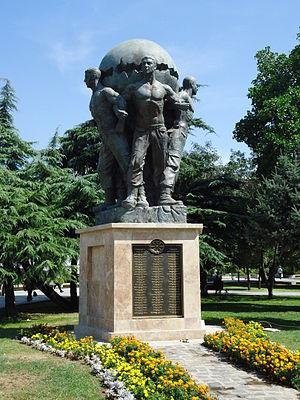
Monument des défenseurs de la MacédoineБеларуская: Помнік абаронцам МакедонііУкраїнська: Пам'ятник захисникам МакедоніїRomână: Monumentul a apărătorilor din Macedonia
L'insurrection albanaise de 2001 en Macédoine est une insurrection armée menée par l'Armée de libération nationale, organisation d'origine kosovare, contre le gouvernement de la République de Macédoine. Cette organisation manifestait ainsi la volonté des Albanais de Macédoine d'accéder à plus d'autonomie et de reconnaissance de la part de l'État. Il a commencé en janvier 2001, lorsque l'UÇK-M a commencé à attaquer des policiers et des soldats macédoniens, et s'est achevé en août 2001, après des accords entre les deux parties. Cependant, des hostilités ont persisté jusqu'en novembre de la même année. Le conflit a mobilisé des troupes de l'OTAN, chargées de rétablir l'ordre et de désarmer les insurgés albanais.
Skopje 2014 est une vaste campagne d'aménagement et de construction qui doit donner un nouveau visage au centre de Skopje, capitale de la République de Macédoine. La ville, détruite par un tremblement de terre en 1963, présente en effet un urbanisme moderniste dépourvu de monuments historiques et d'édifices prestigieux, habituels dans le paysage des autres capitales européennes. L'opération prévoit notamment la reconstruction de monuments emblématiques disparus lors du séisme ainsi que la création de musées, de monuments commémoratifs, etc.